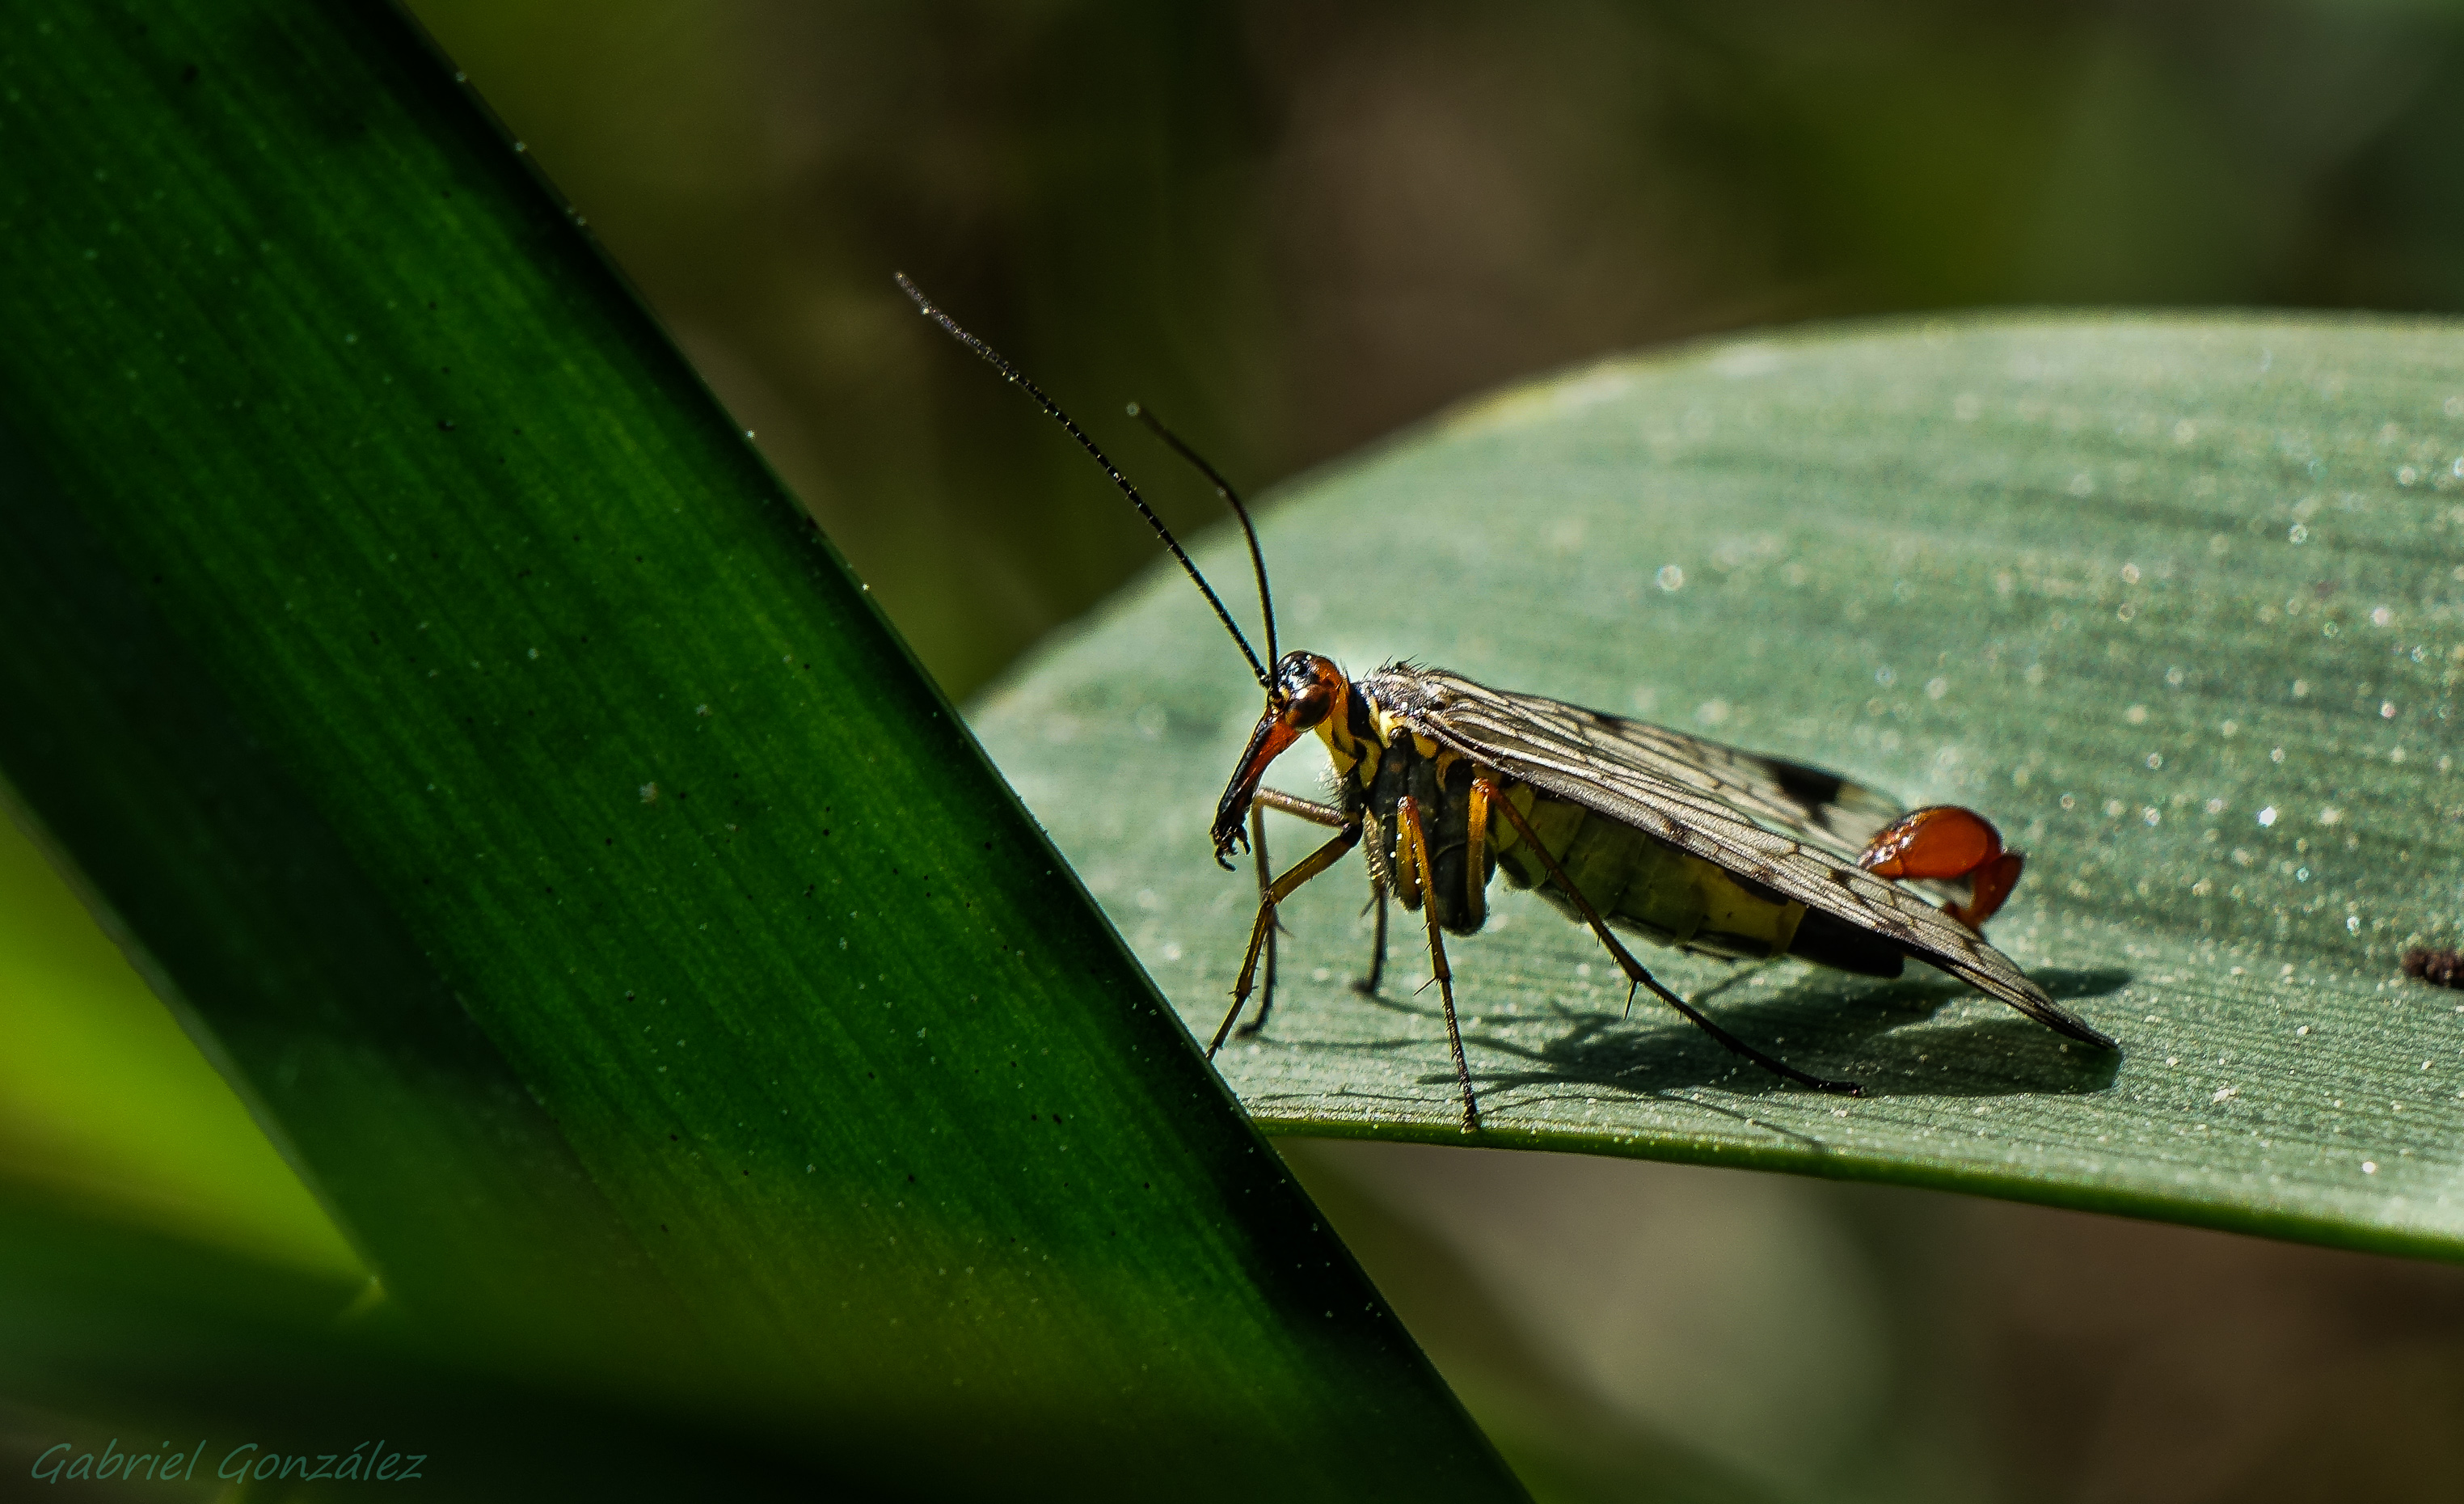
nature, grass, photography, leaf, green, insect, macro, fauna, invertebrate, close up, animals, damselfly, ggl1, gaby1, xovesphoto, animales, sonyrx10, rx10, marumi, gphoto, xelodegalicia, marumidhc330, macro photography, arthropod, gabrielcoru a, plant stem